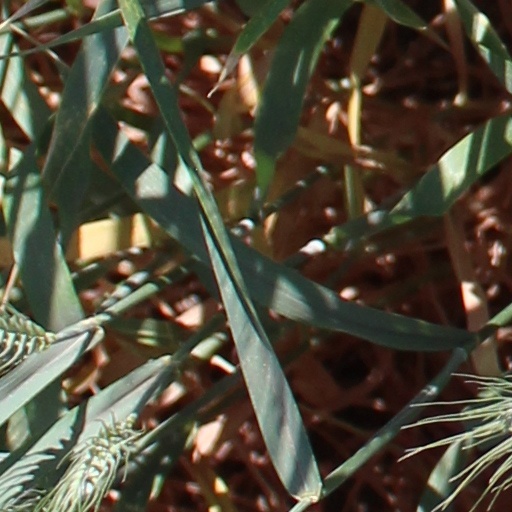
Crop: wheat